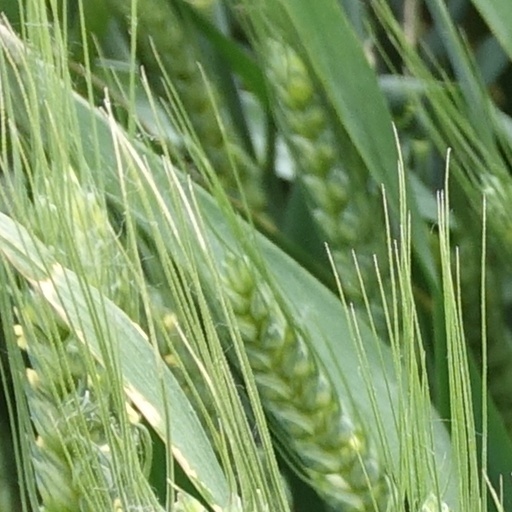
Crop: wheat